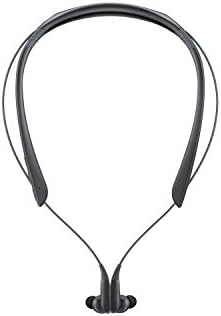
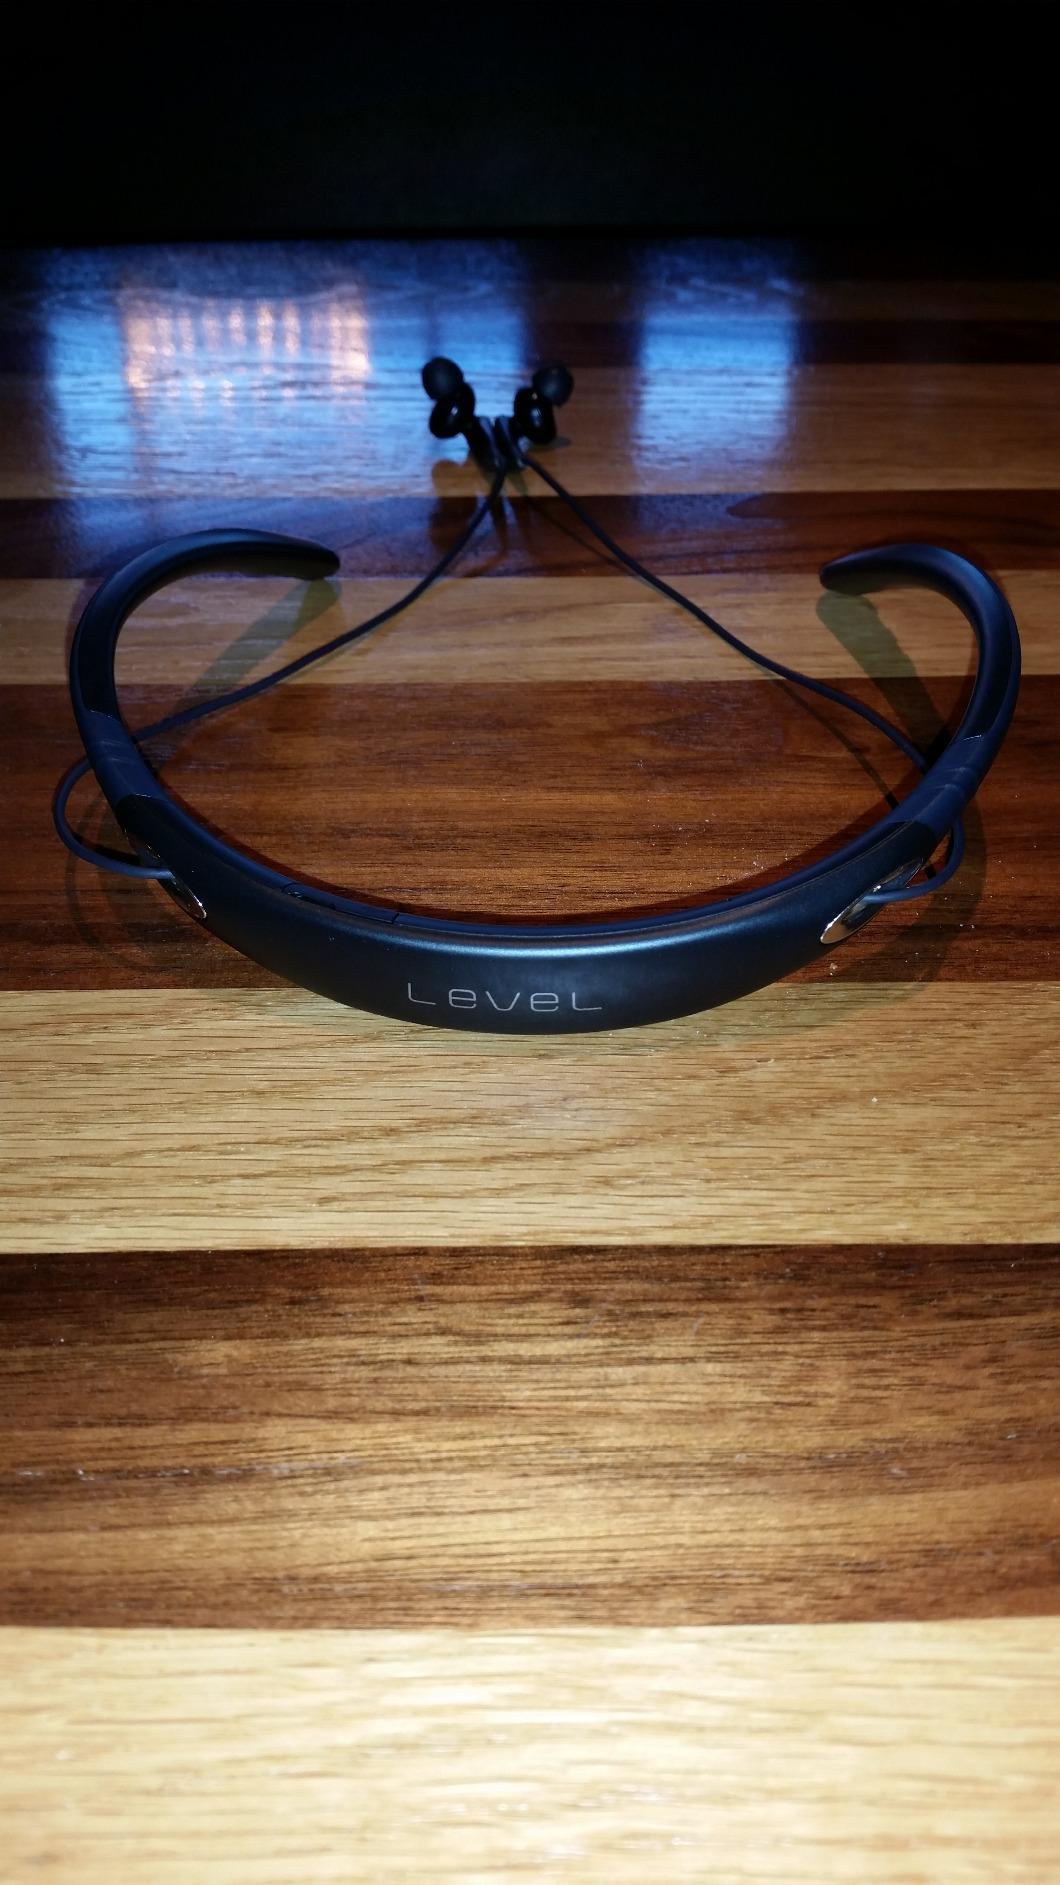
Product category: headphones
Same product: yes